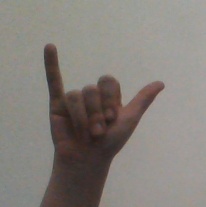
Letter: ya